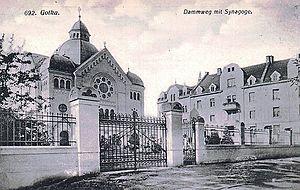
La synagogue de Gotha, inaugurée en 1904, a été détruite en 1938 lors de la nuit de Cristal comme la plupart des autres lieux de culte juif en Allemagne.